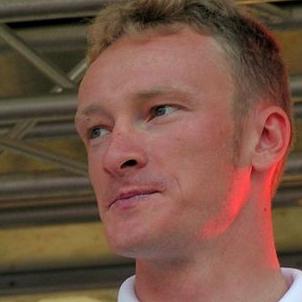
Age: 27